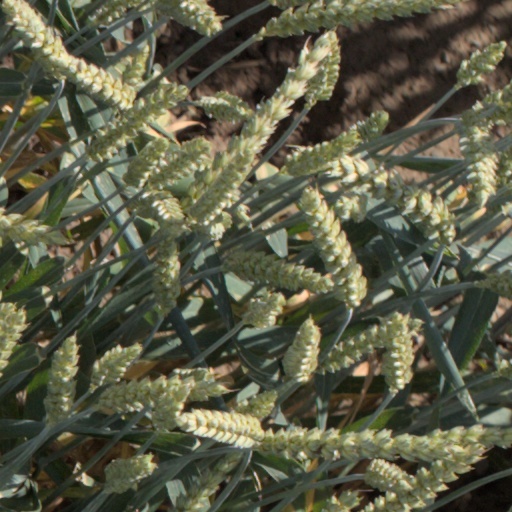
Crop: wheat